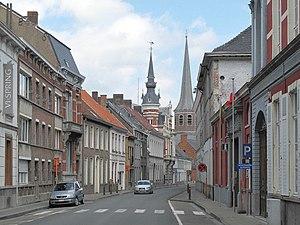
Tielt, tour de Huis Denys et église (Sint Pieterskerk) dans la rue pris de Ieperstraat This is a photo of onroerend erfgoed number 86686